90th Missile Wing

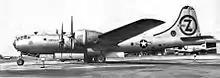
Wing Boeing B-29

The wing was first organized at Fairchild Air Force Base, Washington in January 1951 as the 90th Bombardment Wing and equipped with the Boeing B-29 Superfortress. While organizing, it was attached to the 92d Bombardment Wing, whose commander also served as the commander of the 90th Wing. In February, as part of a reorganization of Strategic Air Command wings, the 90th Wing's 90th Bombardment Group was reduced to paper status and its squadrons were attached to the wing for operational control. In June 1952, this organization, which was designed to permit the wing commander to focus on the wing's combat units and the maintenance necessary to support combat aircraft, was formalized as the Dual Deputy Organization and the group was inactivated and its squadrons were assigned to the wing.